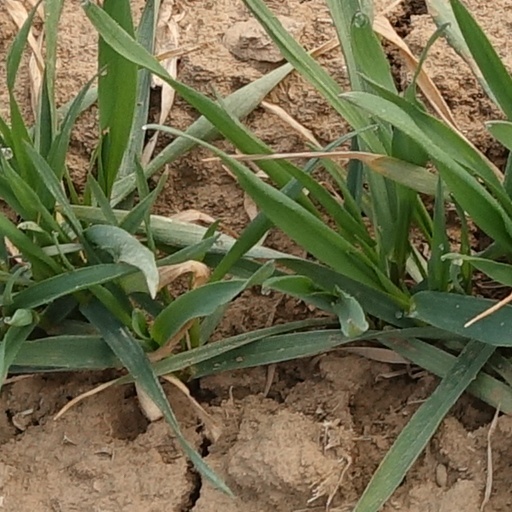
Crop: wheat